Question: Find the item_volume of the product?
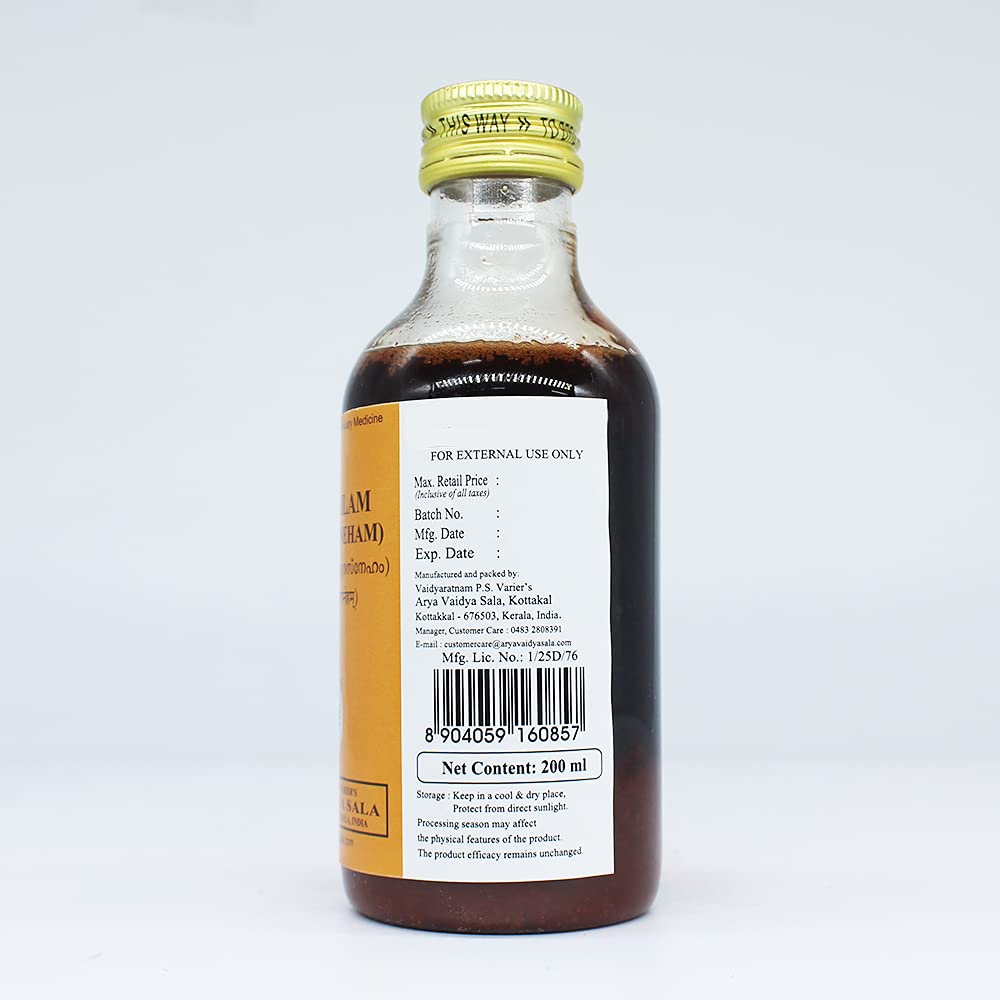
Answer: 200.0 millilitre